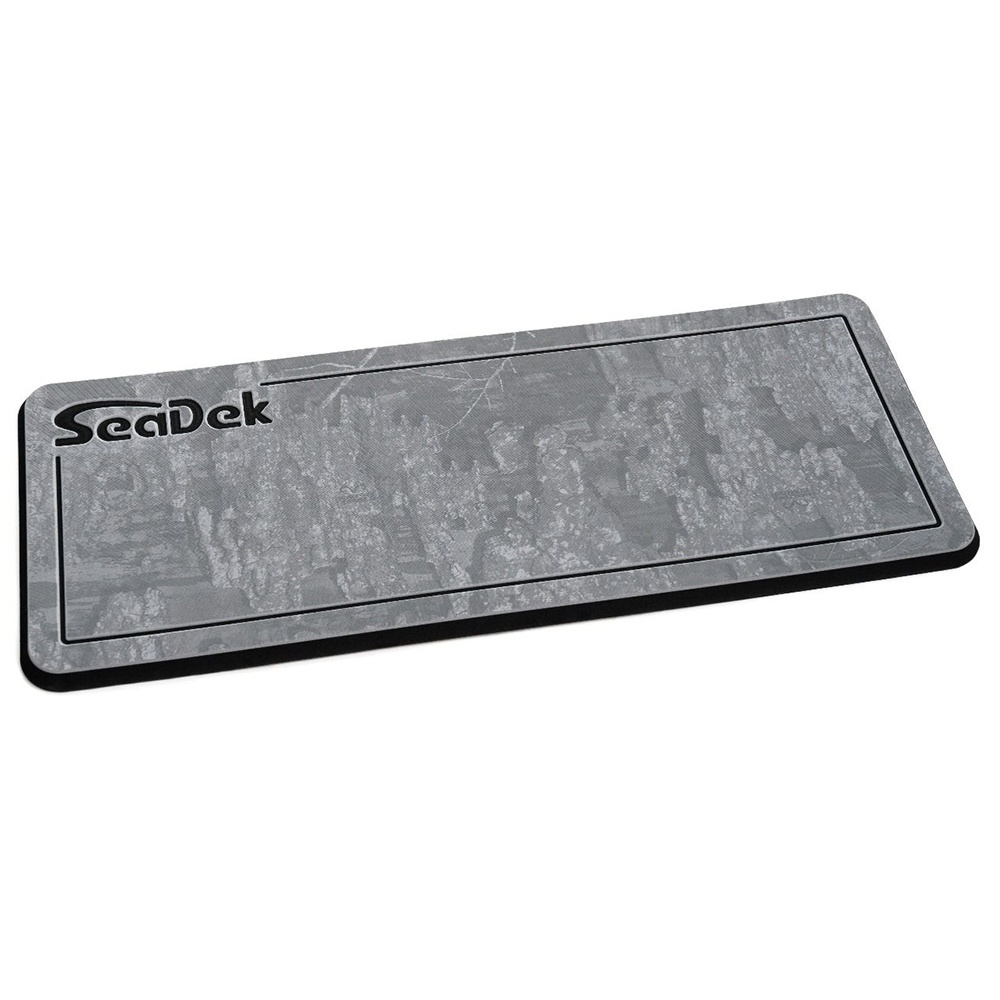
SeaDek Small Realtree Helm Pad - Storm Grey/Black Timber Pattern [39046-85512]
Small Realtree Helm Pad - Storm Grey/Black Timber Pattern The softest, most comfortable SeaDek pad with a laser-etched Realtree camo pattern. Your knees and back will thank you after a day on our Dual Density Realtree helm pad. Featuring an ultra-comfortable low-density .7" foundation with our legendary standard .1" top layer for traction and durability. All helm pads utilize a robust 3M™ adhesive for an easy peel-and-stick application. T echnical Specifications: Dimensions (L x W x Thickness) - 36" x 14"" x .8" Color - Storm Grey/Black Timber Pattern Material - Closed cell PE/EVA foam *Sold as an Individual .embed-container { position: relative; padding-bottom: 56.25%; height: 0; overflow: hidden; max-width: 100%; } .embed-container iframe, .embed-container object, .embed-container embed { position: absolute; top: 0; left: 0; width: 100%; height: 100%; }
Brand: SeaDek
Category: Vehicles & Parts > Vehicle Parts & Accessories > Watercraft Parts & Accessories